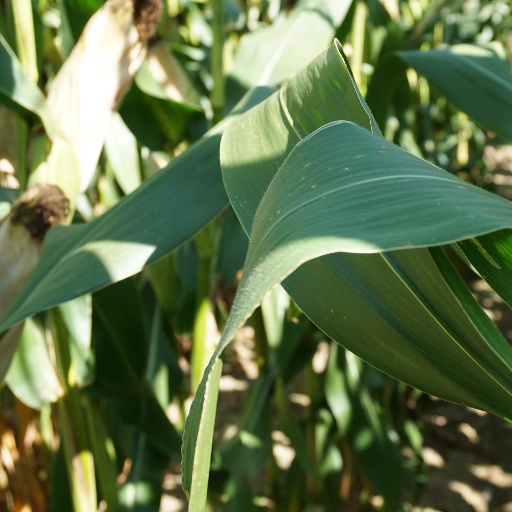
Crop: maize; corn